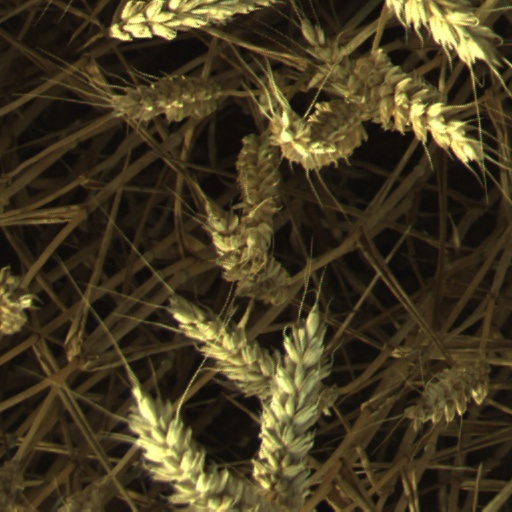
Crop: wheat